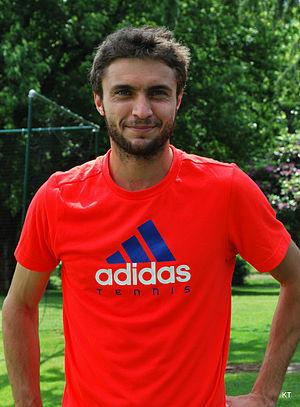
Fabio Fognini, né le 24 mai 1987 à Sanremo, est un joueur de tennis italien, professionnel depuis 2004. Il compte neuf titres en simple pour dix finales perdues, dont un Masters 1000 remporté à Monte-Carlo en 2019.